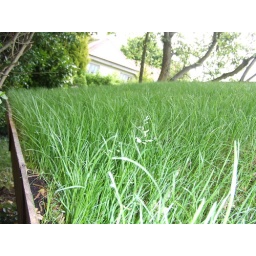
Jody Koomen's timber and recycling bin storage. Made in oak using green woodworking techniques. Luscious turf roof showing clearly.